Tanks of the post–Cold War era

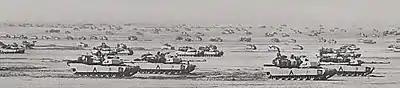
US M1 Abrams tanks from the 3rd Armored Division along the Line of Departure.

The majority of Iraq armored forces still used old Chinese Type 59s and Type 69s, Soviet-made T-55s from the 1950s and 1960s, and some poor quality Asad Babil tanks (domestically assembled tank based on Polish T-72 hulls with other parts of mixed origin). These machines were not equipped with up-to-date equipment, such as thermal sights or laser rangefinders, and their effectiveness in modern combat was very limited.